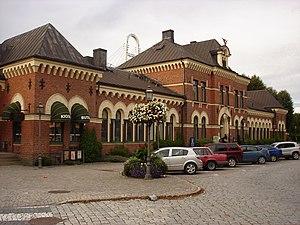
Hallsberg est une localité de Suède, chef-lieu de la Commune de Hallsberg.